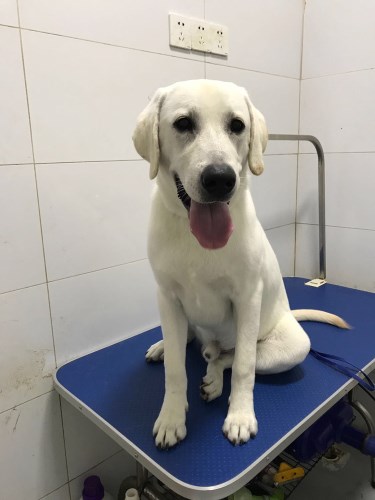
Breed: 3580-n000122-Labrador_retriever